Antoine Griezmann

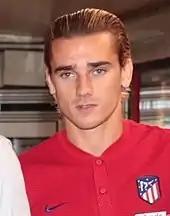
Griezmann with Atlético Madrid in 2017

On 19 August 2017, Griezmann earned his first red card during a draw against Girona and received a two-match ban. He was initially booked for diving in the penalty box, then his reaction of using foul language toward the referee earned him a second booking. He was named La Liga Player of the Month for February 2018 after registering eight goals and two assists during the period, including scoring seven in four days (a hat-trick against Sevilla and four against Leganés). His second in the 4–0 win against the latter was his 100th goal for Atlético, becoming only the third player of the 21st century to do so, after Sergio Agüero and Fernando Torres.